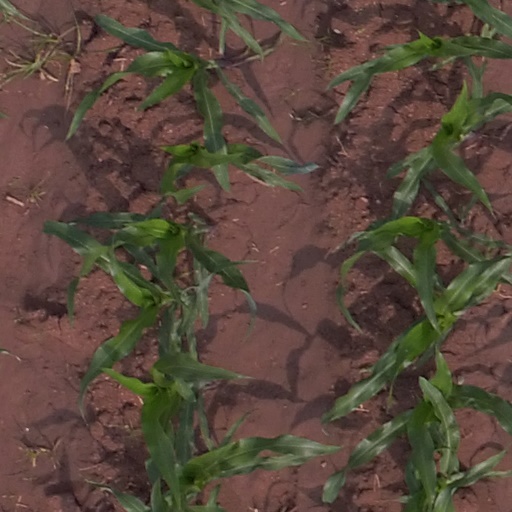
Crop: maize; corn